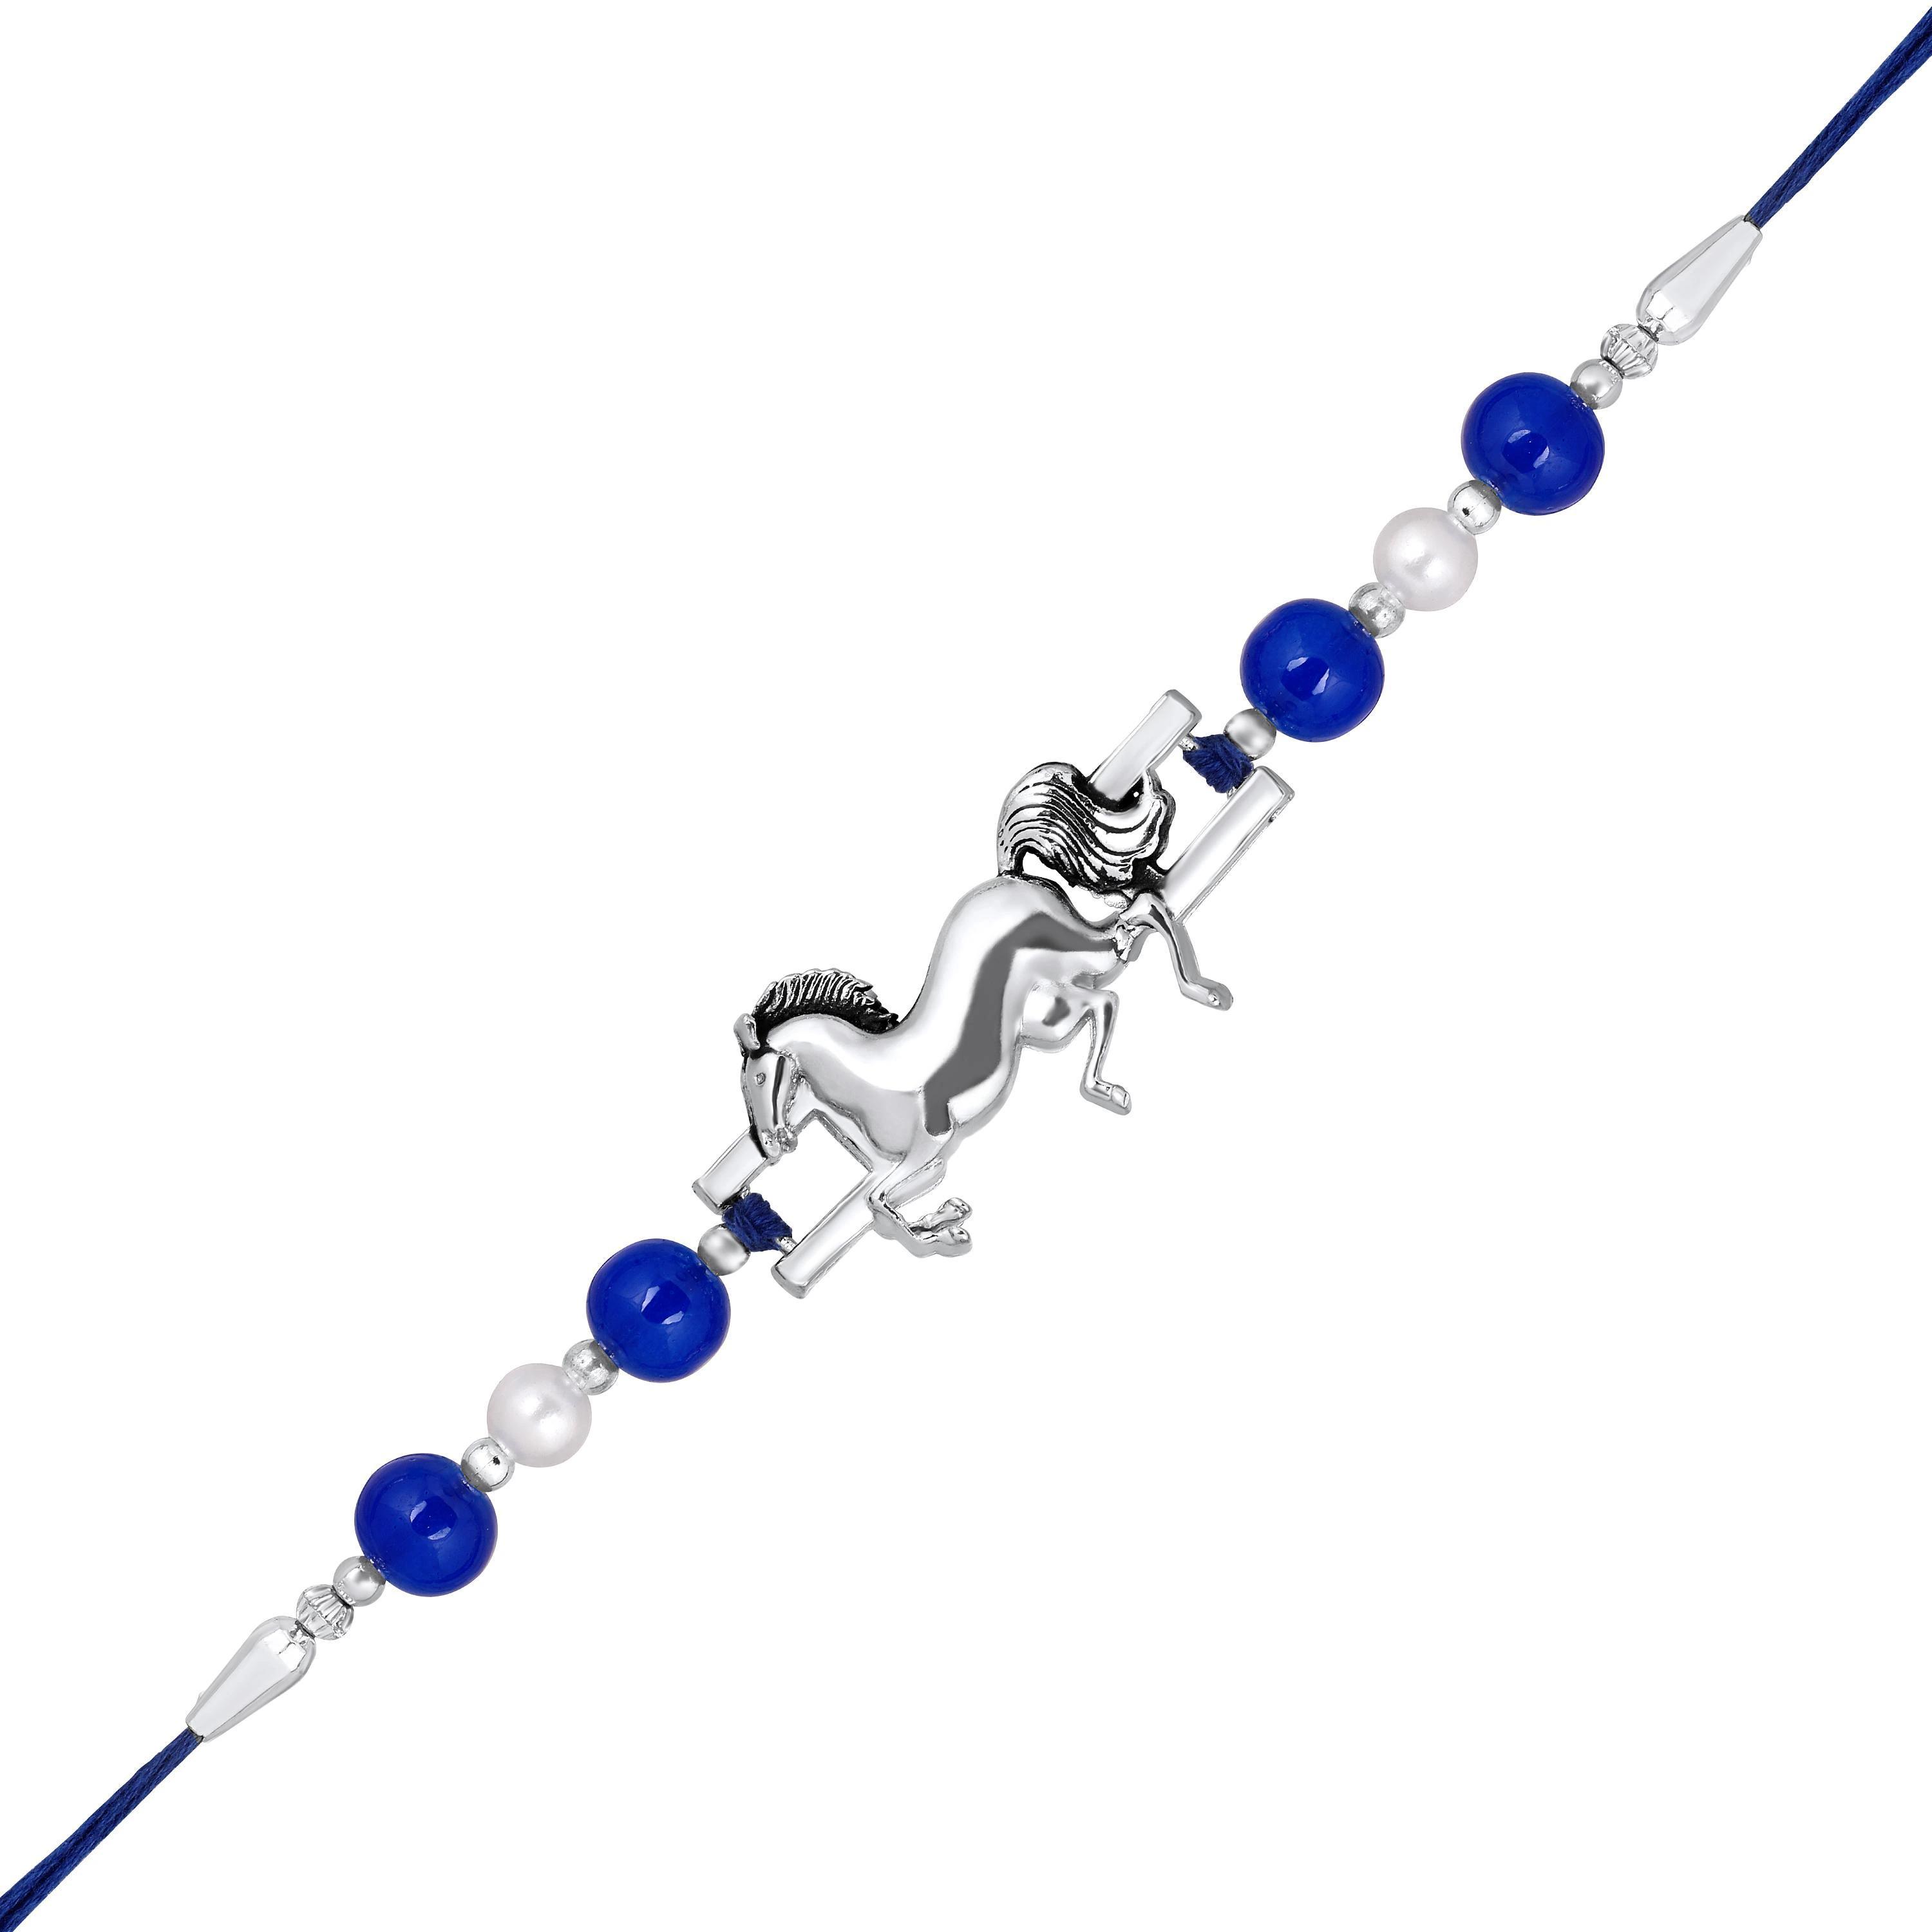
 Mahi Runnig Horse-Shaped Rakhi with Blue and White Artificial Pearl Rakhi for Brother, Bhai, Bro (RA1100766R)
Type: Rakhis
Brand: Mahi
Price: Rs. 239
 Celebrate Raksha Bandhan with our exquisitely crafted Rakhi, designed to strengthen the bond between siblings. This traditional Rakhi features intricate beadwork and durable thread, ensuring it stands the test of time. Handmade with care, each Rakhi is a unique and meaningful gift for your brother. Each Rakhi carries heartfelt blessings and good wishes for your brother's well-being and success. Celebrates the bond of love and protection between siblings, a cherished tradition in Indian culture.
Features: The Rakhi is adorned with vibrant colors and attractive embellishments that add a touch of elegance to the celebration.,Content in Box : 1 Rakhi ; Cultural Significance: This beautiful Rakhi will acknowledge your love for Your Brother with the promise that your bond with him will grow stronger as time goes on.,Vibrant Colors: Adding bright and playful colors to the celebration will make it stand out and make it more enjoyable.,Celebrate the bond of love and protection with our exquisite Rakhis. Share the joy of Raksha Bandhan Festival with this beautiful Rakhi, a token of love, protection and blessings.,Adjustable Size and Easy to tie: Designed to fit wrists of all sizes. It is simple and easy to tie the Rakhi securely and effortlessly.
Included: 1 Rakhi